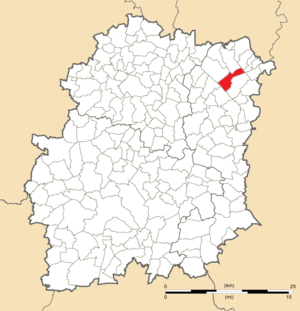
Carte de position de Soisy-sur-Seine en Essonne (91)